Les Bergeronnes

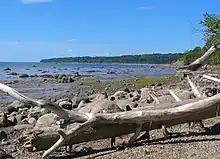
Bay of Bon Desir

After the continental glacier withdrawal 8,000 years ago, Indigenous Canadians spent the summer along the Saint Lawrence River bank in the Bergeronnes territory. Archeological excavations found several layers of whale and seal skinning tools. From the 16th to 18th century, First Nations and the Basques hunted seals in Pipounapi cove whose meaning is "Here, it does not freeze." In 1653, the surrounding territory was conceded to Lord Robert Giffard de Moncel by the governor of New France. Remains of two ovens used to collect grease for lighting were found. The first one, with double burner, was built in the late 16th century. Jesuit Evangelist Pierre Laure settled there in 1721. The following year, a chapel and a house were erected. A plot about the fact that too many religious activities - there was a daily public prayer - left no time for First Nations to hunt, led to the abandonment of the mission in 1725.